USS Wasp (CV-18)

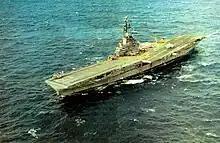
"Wasp" during her 1970 EASTLANT cruise

The carrier began a three-week shakedown cruise on 16 March, but returned to her home port on 3 April and began preparing for an eastern Atlantic deployment. "Wasp" reached Lisbon on 25 May 1970 and dropped anchor in the Tagus River. A week later, the carrier got underway to participate in NATO Exercise Night Patrol with units from Canada, the Netherlands, Portugal, the United Kingdom, and West Germany. On 8 June, "Wasp" proceeded to Rota, Spain, to embark a group of midshipmen for a cruise to Copenhagen. During exercises in Scandinavian waters, the carrier was shadowed by Soviet naval craft and aircraft. The ship departed Copenhagen on 26 June, and three days later, crossed the Arctic Circle.